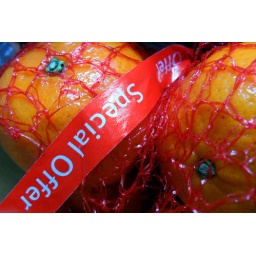
special offer in the fruit bowl